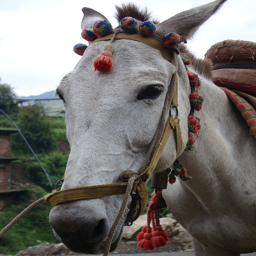
A close up of a horse wearing a decorated harness
A white horse with a headband and a saddle.
A horse is adorned with a head decor piece.
Horse wearing decorations with harness in outdoor area.
a horse wears an ornate bridle and a large saddle outdoors on a cloudy day.